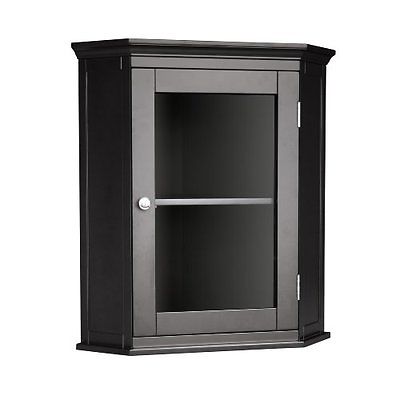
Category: cabinet